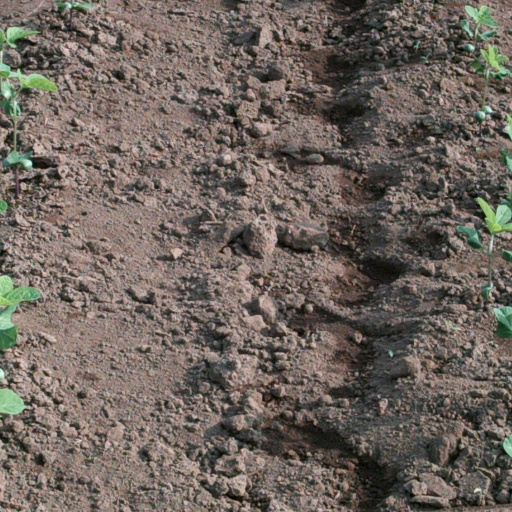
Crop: soybean